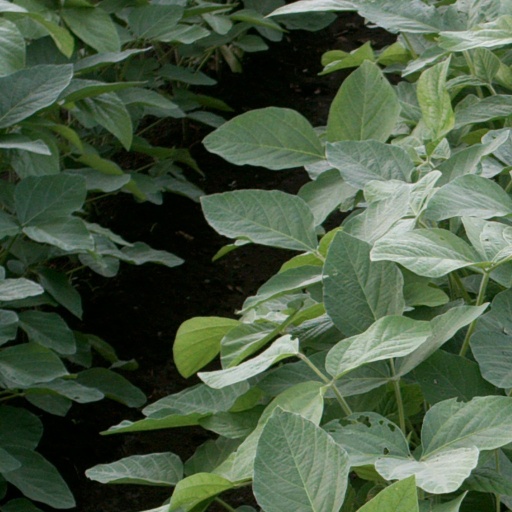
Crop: soybean